Wordless novel

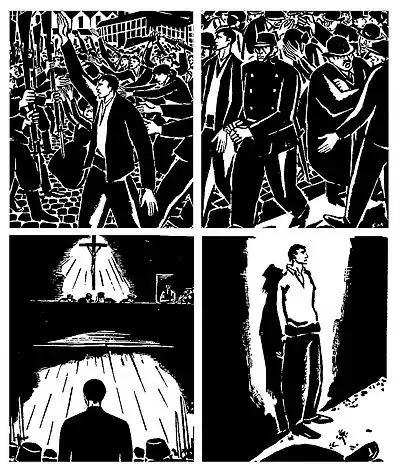
Wordless novels flourished in Germany in the 1920s and typically were made using woodcut or similar techniques in an Expressionist style. (Frans Masereel, "25 Images of a Man's Passion", 1918)

The wordless novel is a narrative genre that uses sequences of captionless pictures to tell a story. As artists have often made such books using woodcut and other relief printing techniques, the terms woodcut novel or novel in woodcuts are also used. The genre flourished primarily in the 1920s and 1930s and was most popular in Germany.